Davood Parsa-Pajouh

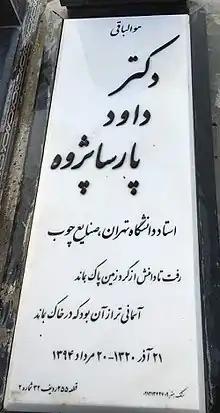
Nam Avaran

As of 2025. there are 2 prizes totalling 50 million Tomans. Each year PhD students will be selected for creations and innovations in wood and paper science. The total prize is currently 50 Million Tomans and will be awarded at the beginning of May (second week of Ordibehesh) of each year within the Teacher Appreciation Week. The board of Wood Science department of Natural Resource Faculty of University of Tehran is in charge of this selection. PhD students should submit their request via submission form to the faculty.